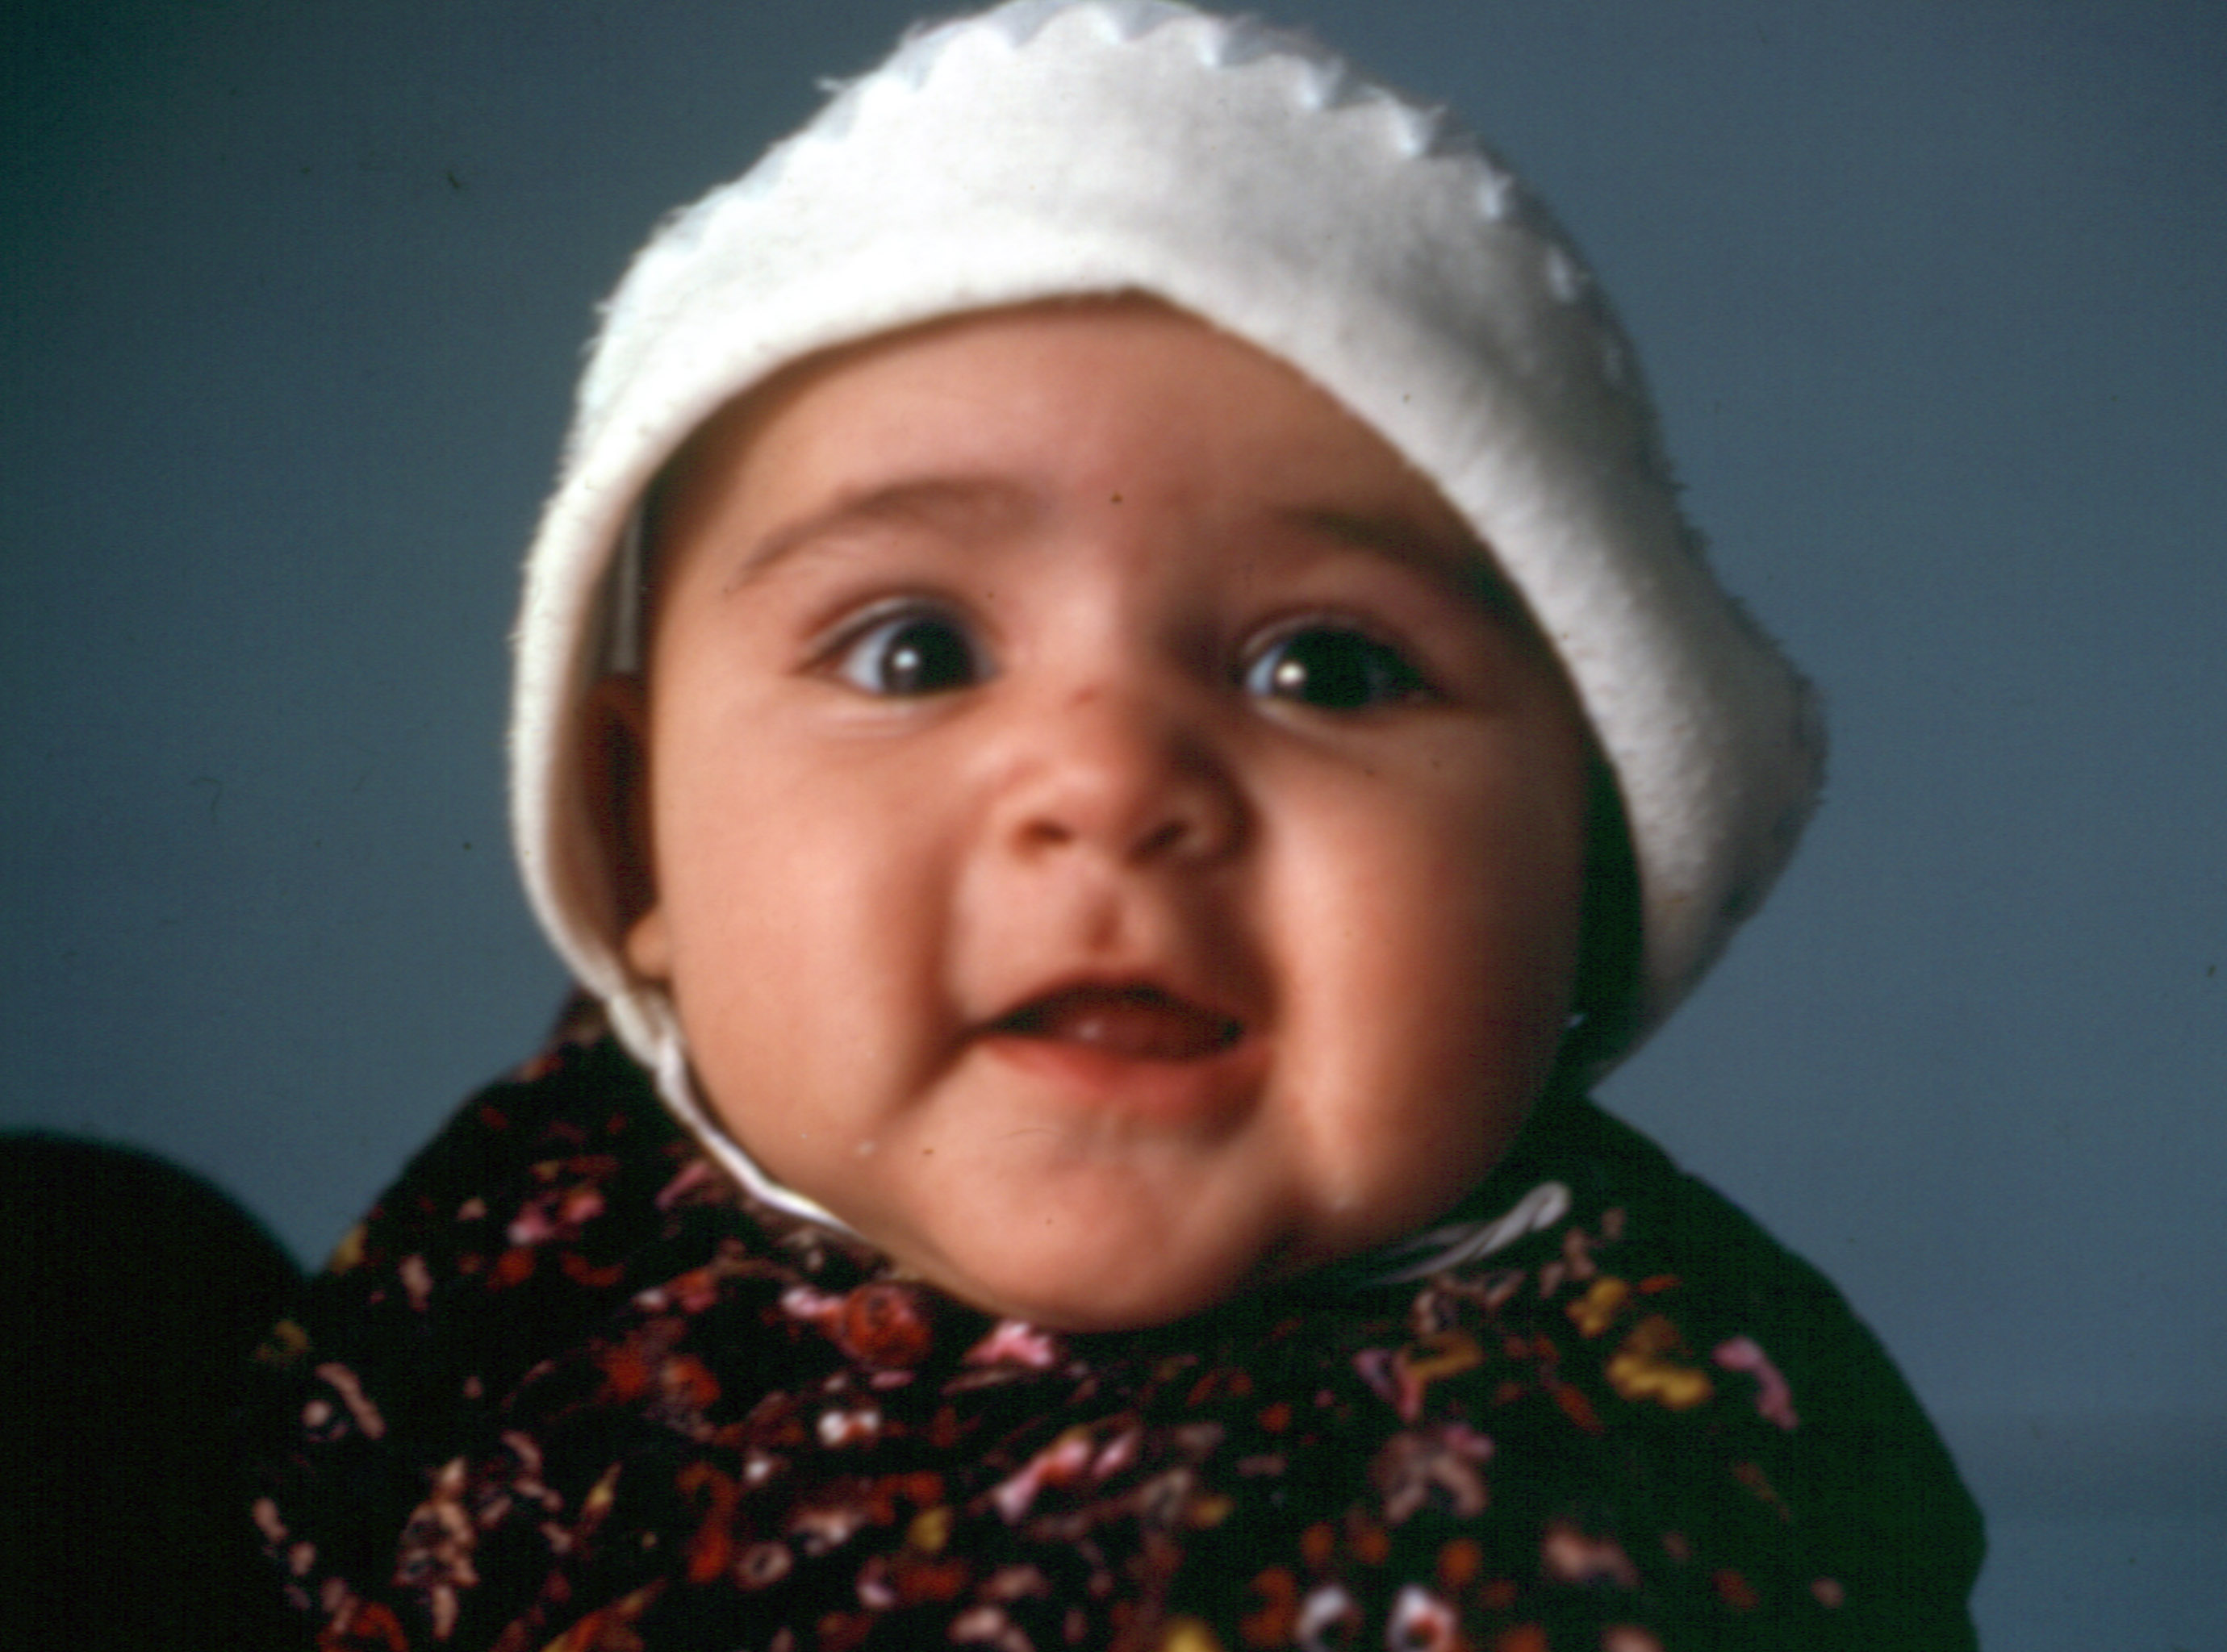
baby, child, face, facial expression, cheek, head, lip, nose, bonnet, toddler, smile, headgear, mouth, portrait photography, happy, hat, photography, knit cap, fashion accessory